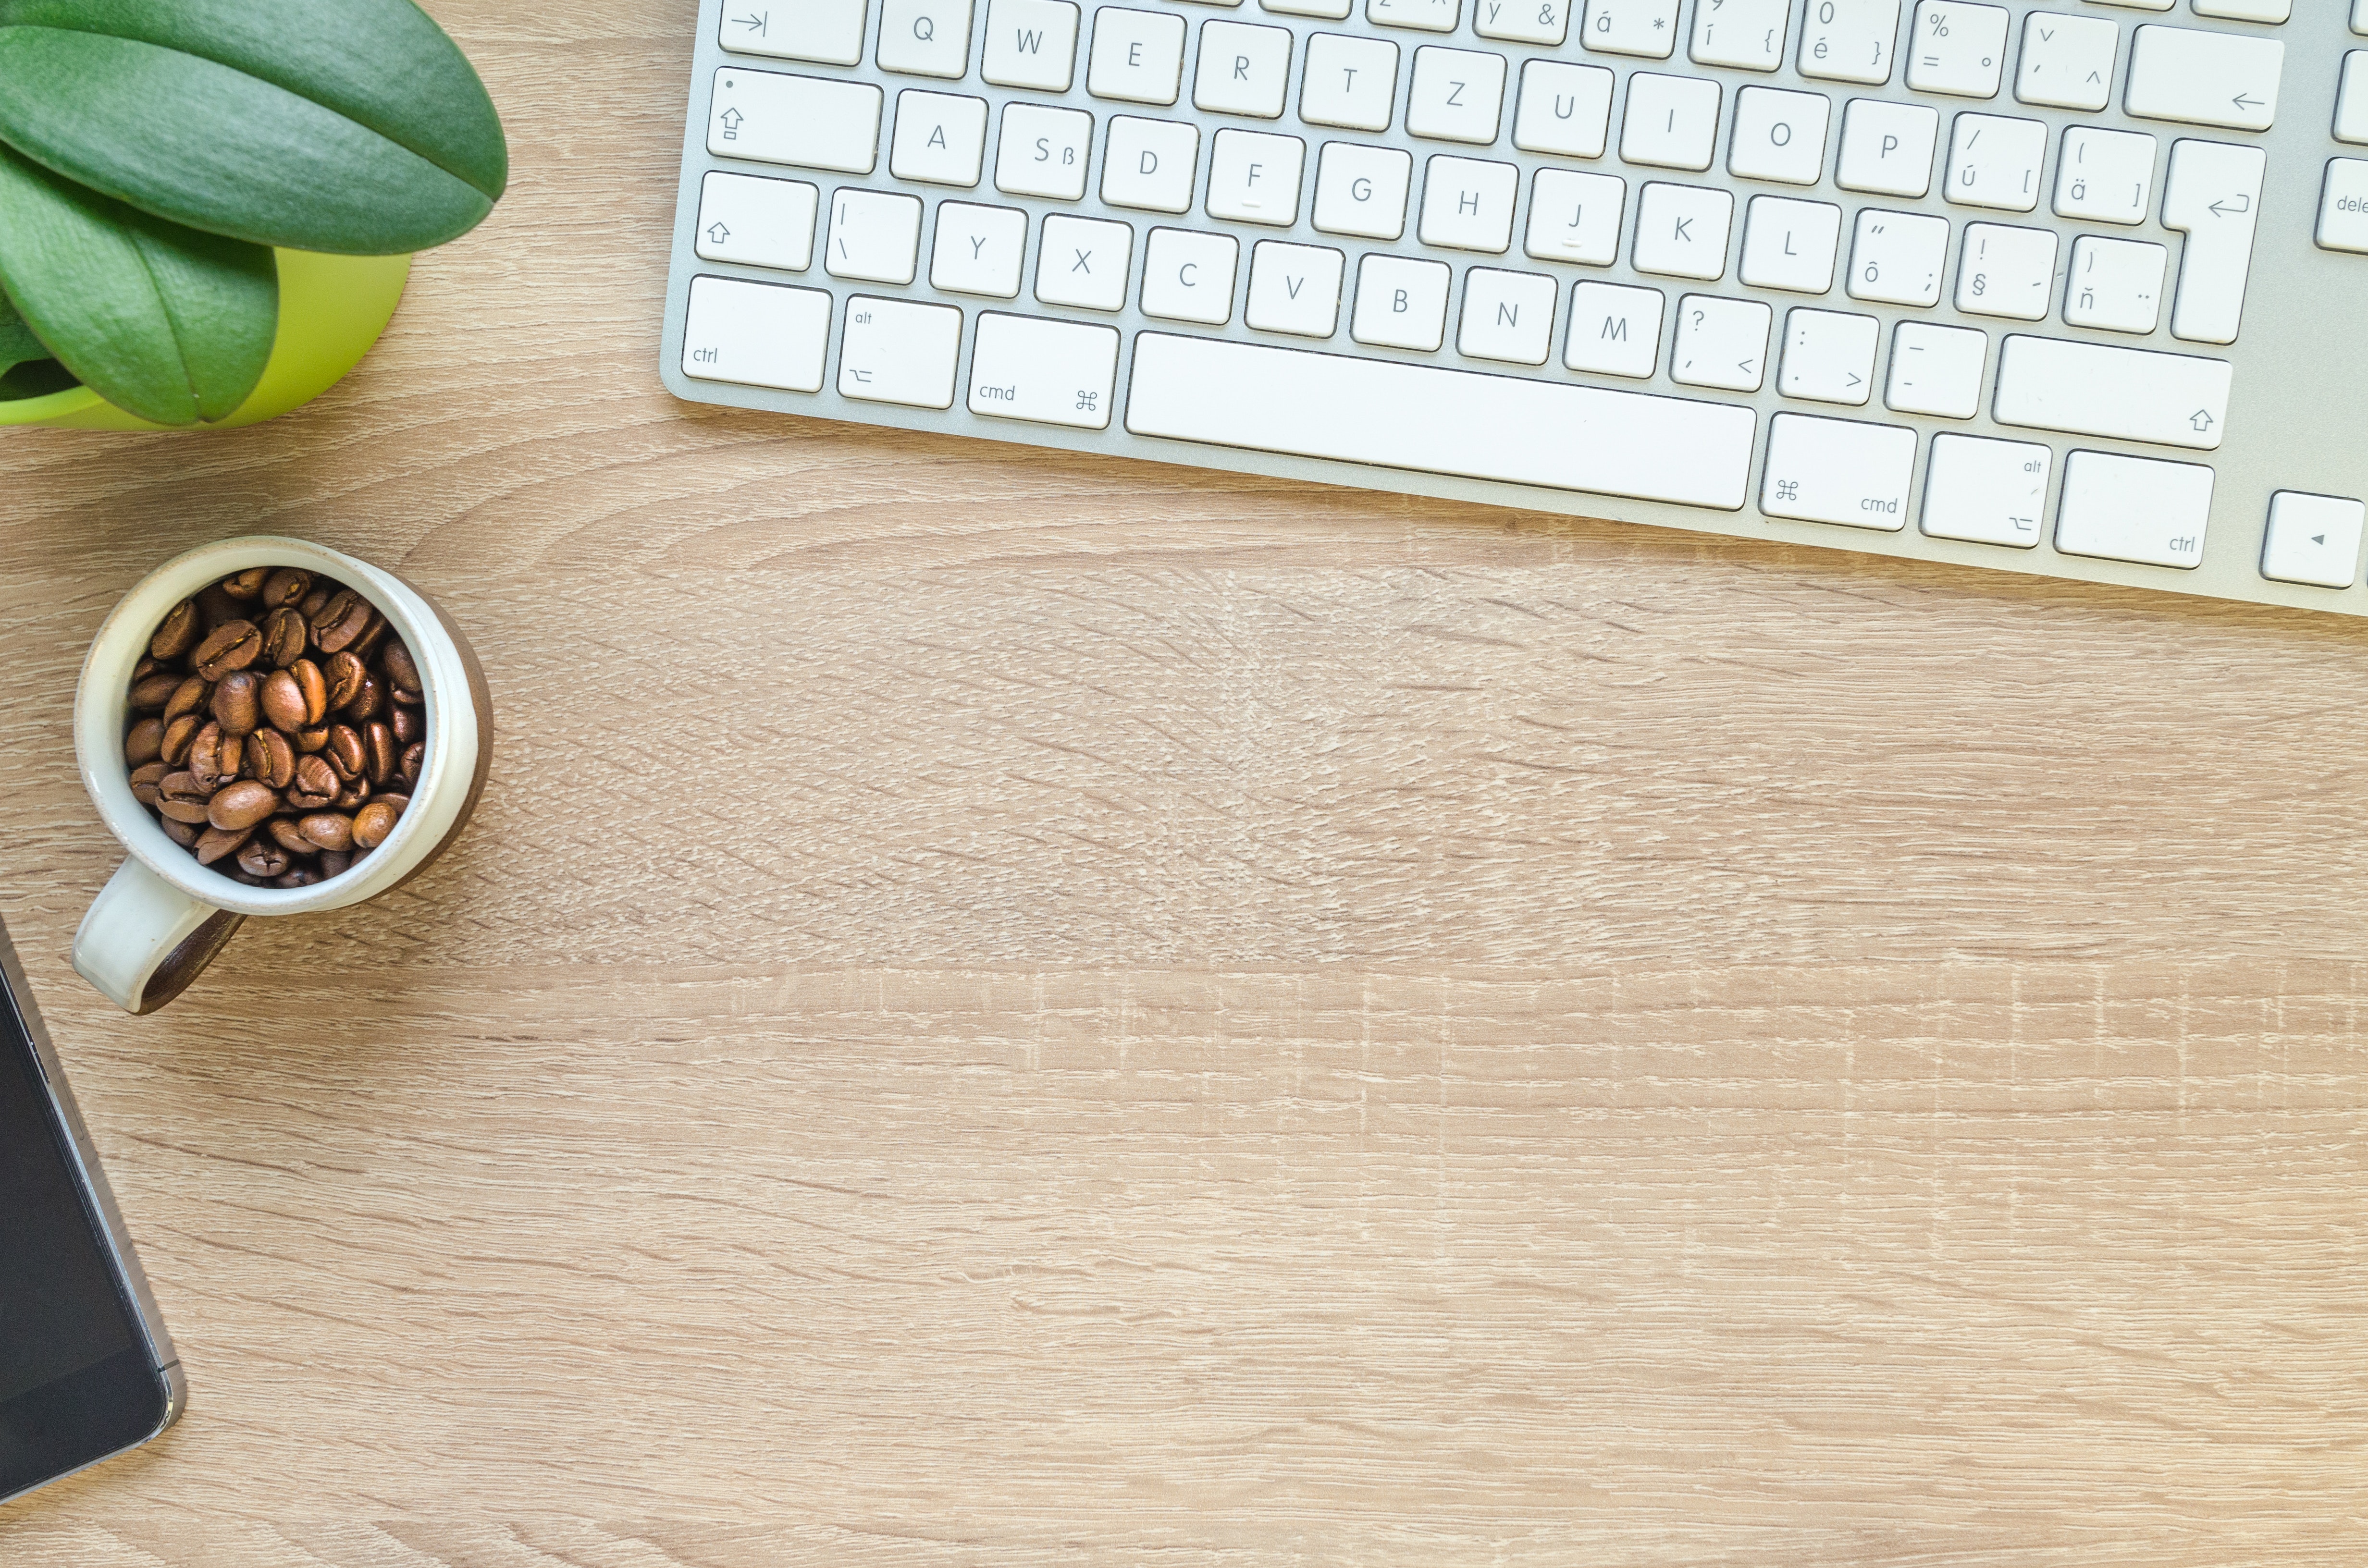
computer keyboard, wood, flooring, floor, technology, table, desk, hardwood, plant, food, laminate flooring, rectangle, space bar